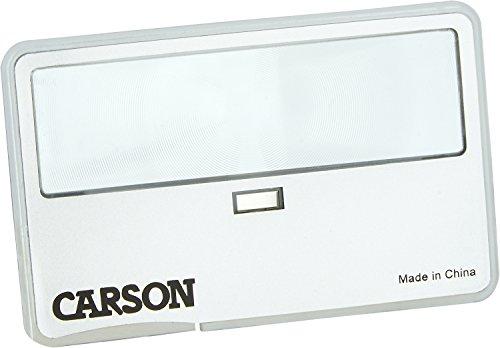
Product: Carson MagniCard 3x LED Lighted Magnifier (MC-99)
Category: Health & Household | Medical Supplies & Equipment | Mobility & Daily Living Aids | Visual Impairment Aids | Magnifiers
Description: Push button LED light for illuminated magnifying.
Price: $14.69